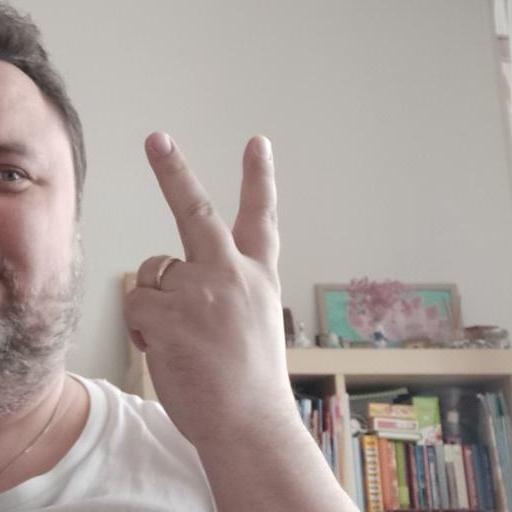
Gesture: peace_inverted